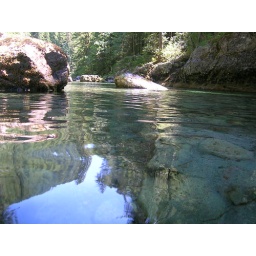
see large--extreme detail Reflection 1, see the trees and canyon above